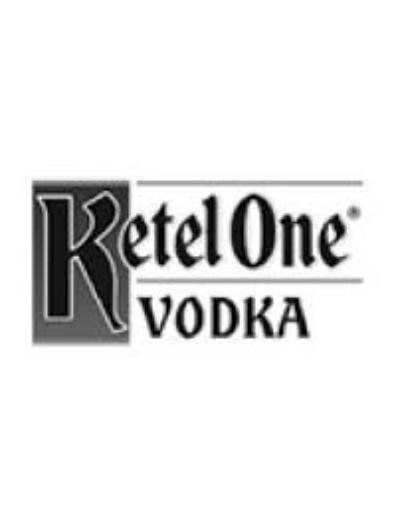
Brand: Ketel One
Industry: Food